M. Usha

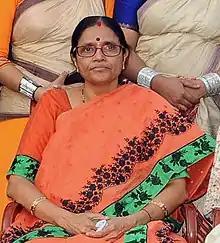

Muppavarapu Usha is the spouse of Venkaiah Naidu. She served as the 13th Second lady of India.